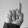
ASL letter: D